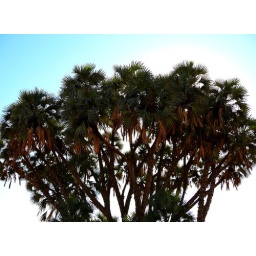
This tree was full of life...Even parrots felt at home in there:-)